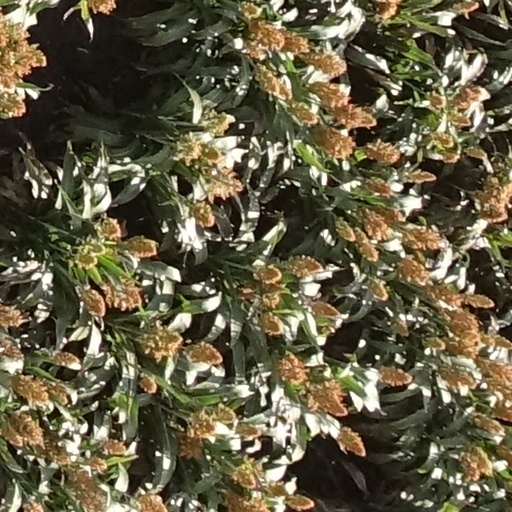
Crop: sorghum